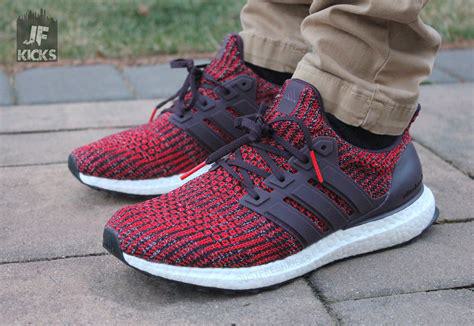
Brand: Adidas
Model: Ultra Boost 4